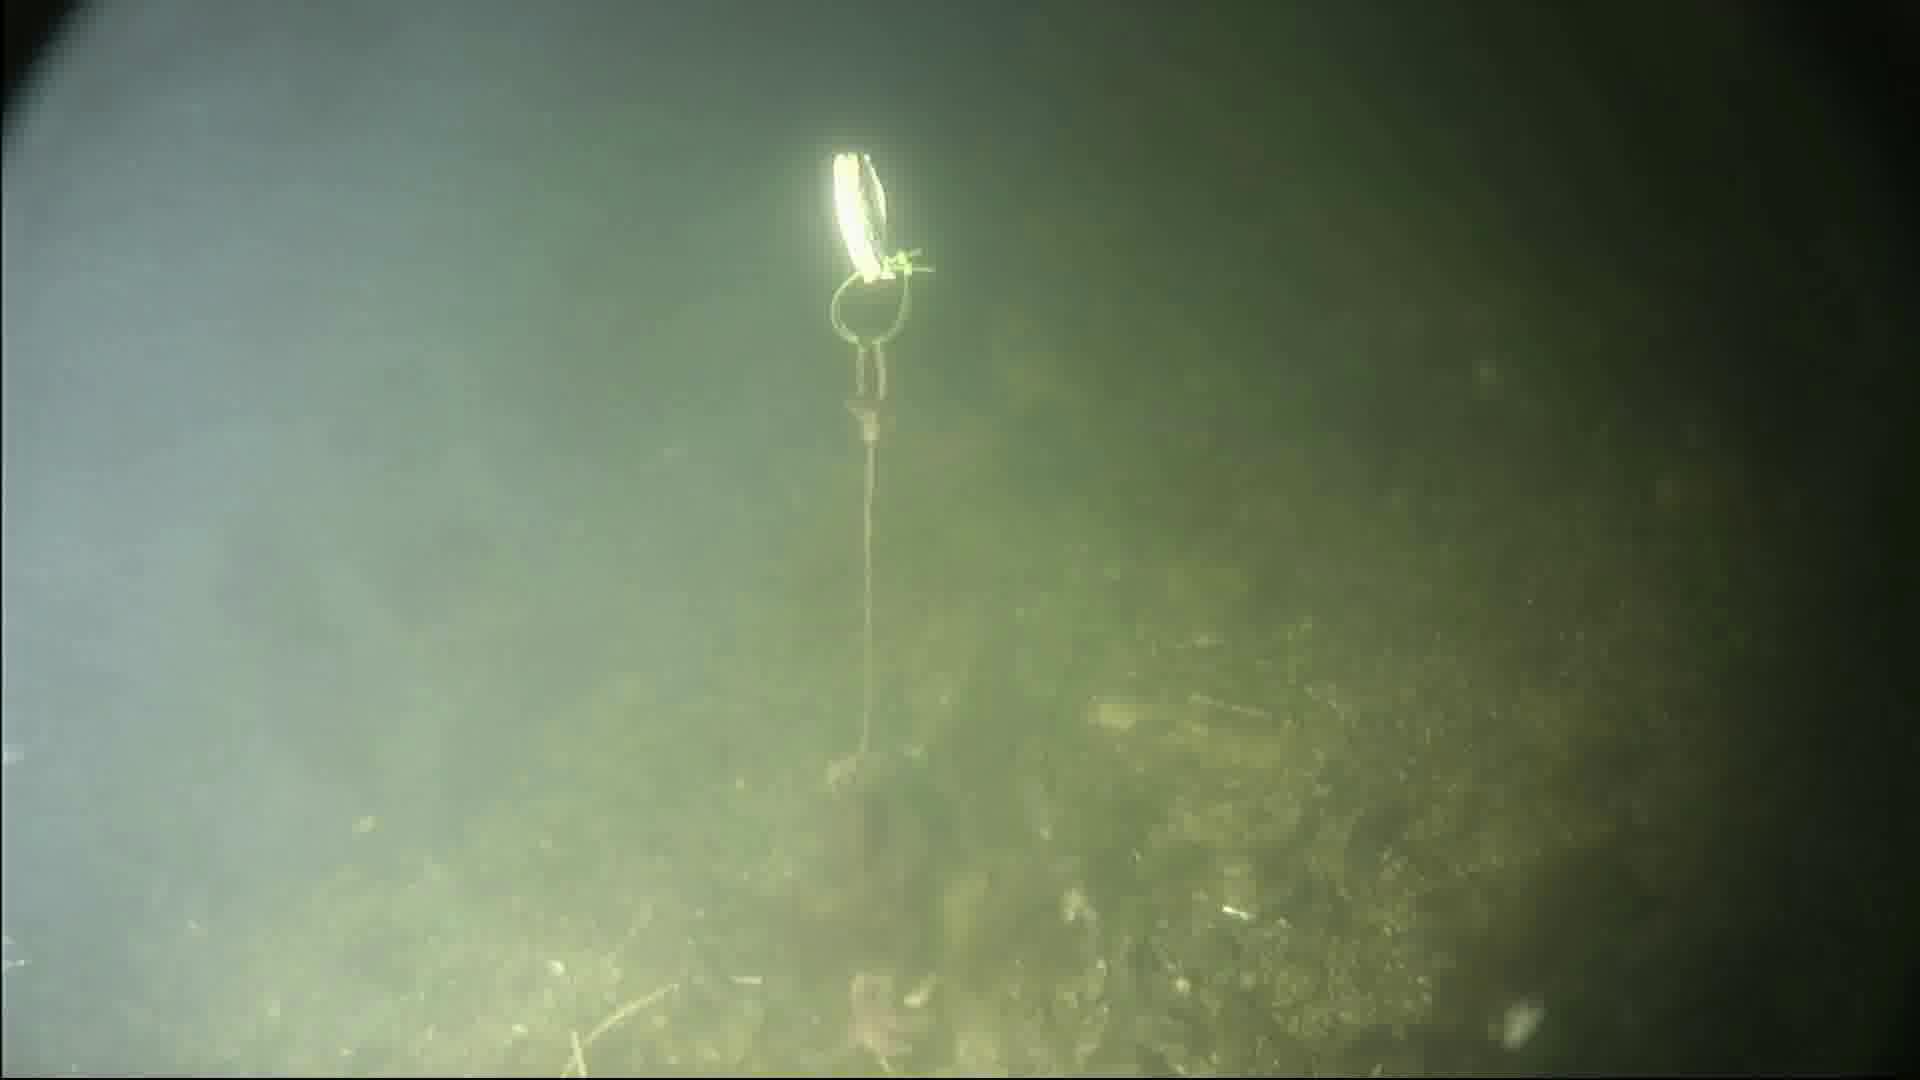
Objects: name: starfish
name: crab